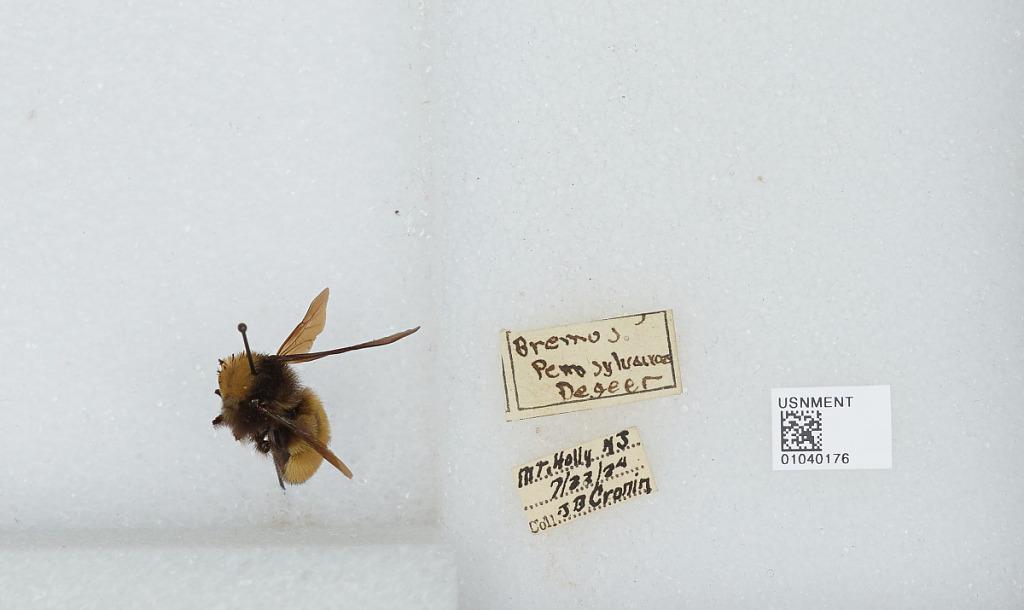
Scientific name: Bombus (Fervidobombus) pensylvanicus pensylvanicus (De Geer)
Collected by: J. Cronin
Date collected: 1934-7-23
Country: United States
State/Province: New Jersey
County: Burlington
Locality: Mount Holly
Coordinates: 39.9954, -74.7865